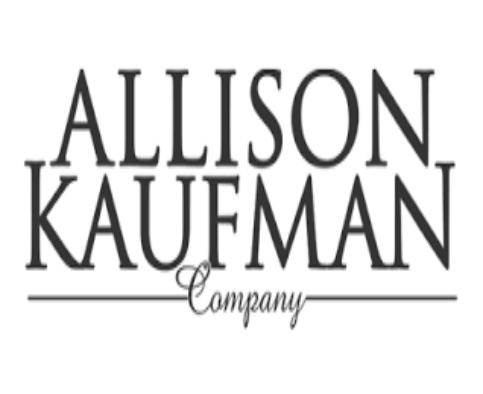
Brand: Kauffman
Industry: Others